Charles Richard Taylor

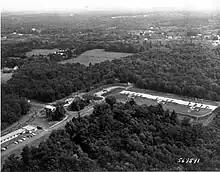
1959 Bedford Nike missile facility

In 1970, Taylor returned to Harvard as a faculty member in the Department of Biology and became the first faculty Director of the Harvard's new Concord Field Station (CFS) located in Bedford, Massachusetts established from an abandoned 1960s Nike missile facility. Taylor directed research at the CFS using both wild and domesticated animals for the next two-and-a-half decades. Research by Taylor and his colleagues revealed that kangaroos could increase their hopping speed with no increase in metabolic rate (in contrast to other terrestrial animals) by means of elastic energy savings in their tendons and that horses change their gait to minimize their energy cost of transport.